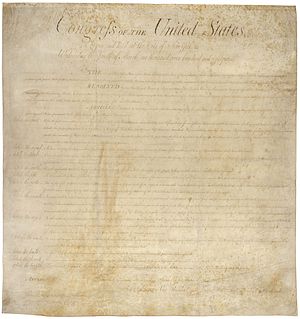
USA's forfatning / Tilføjelser / Gennemførte tilføjelser / Bill of Rights (Tilføjelse 1 til 10)
United States Bill of Rights opbevares i National Archives.
USA's forfatning er den amerikanske grundlov. Den er grundlag og udgangspunkt for al lovgivning og al myndighedsudøvelse på føderalt niveau i USA. Forfatningen regulerer også forholdet mellem føderationen – dvs. centralregeringen – de enkelte delstater og borgerne i USA.